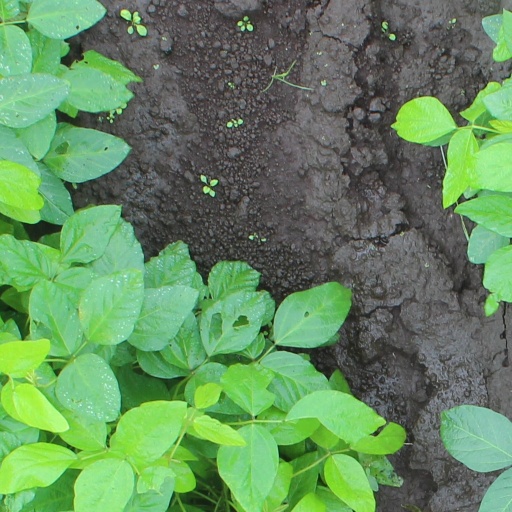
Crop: soybean